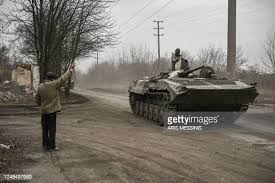
Label: BMP